Helene Wiet

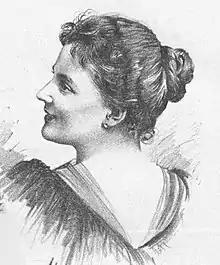

Helene Wiet (12 March 1871 – 1939) was an Austrian opera singer who sang leading soprano roles in the theatres of the Austro-Hungarian Empire in the late 19th century. From 1895 to 1899, she was the prima donna of the Deutsches Landestheater in Prague.